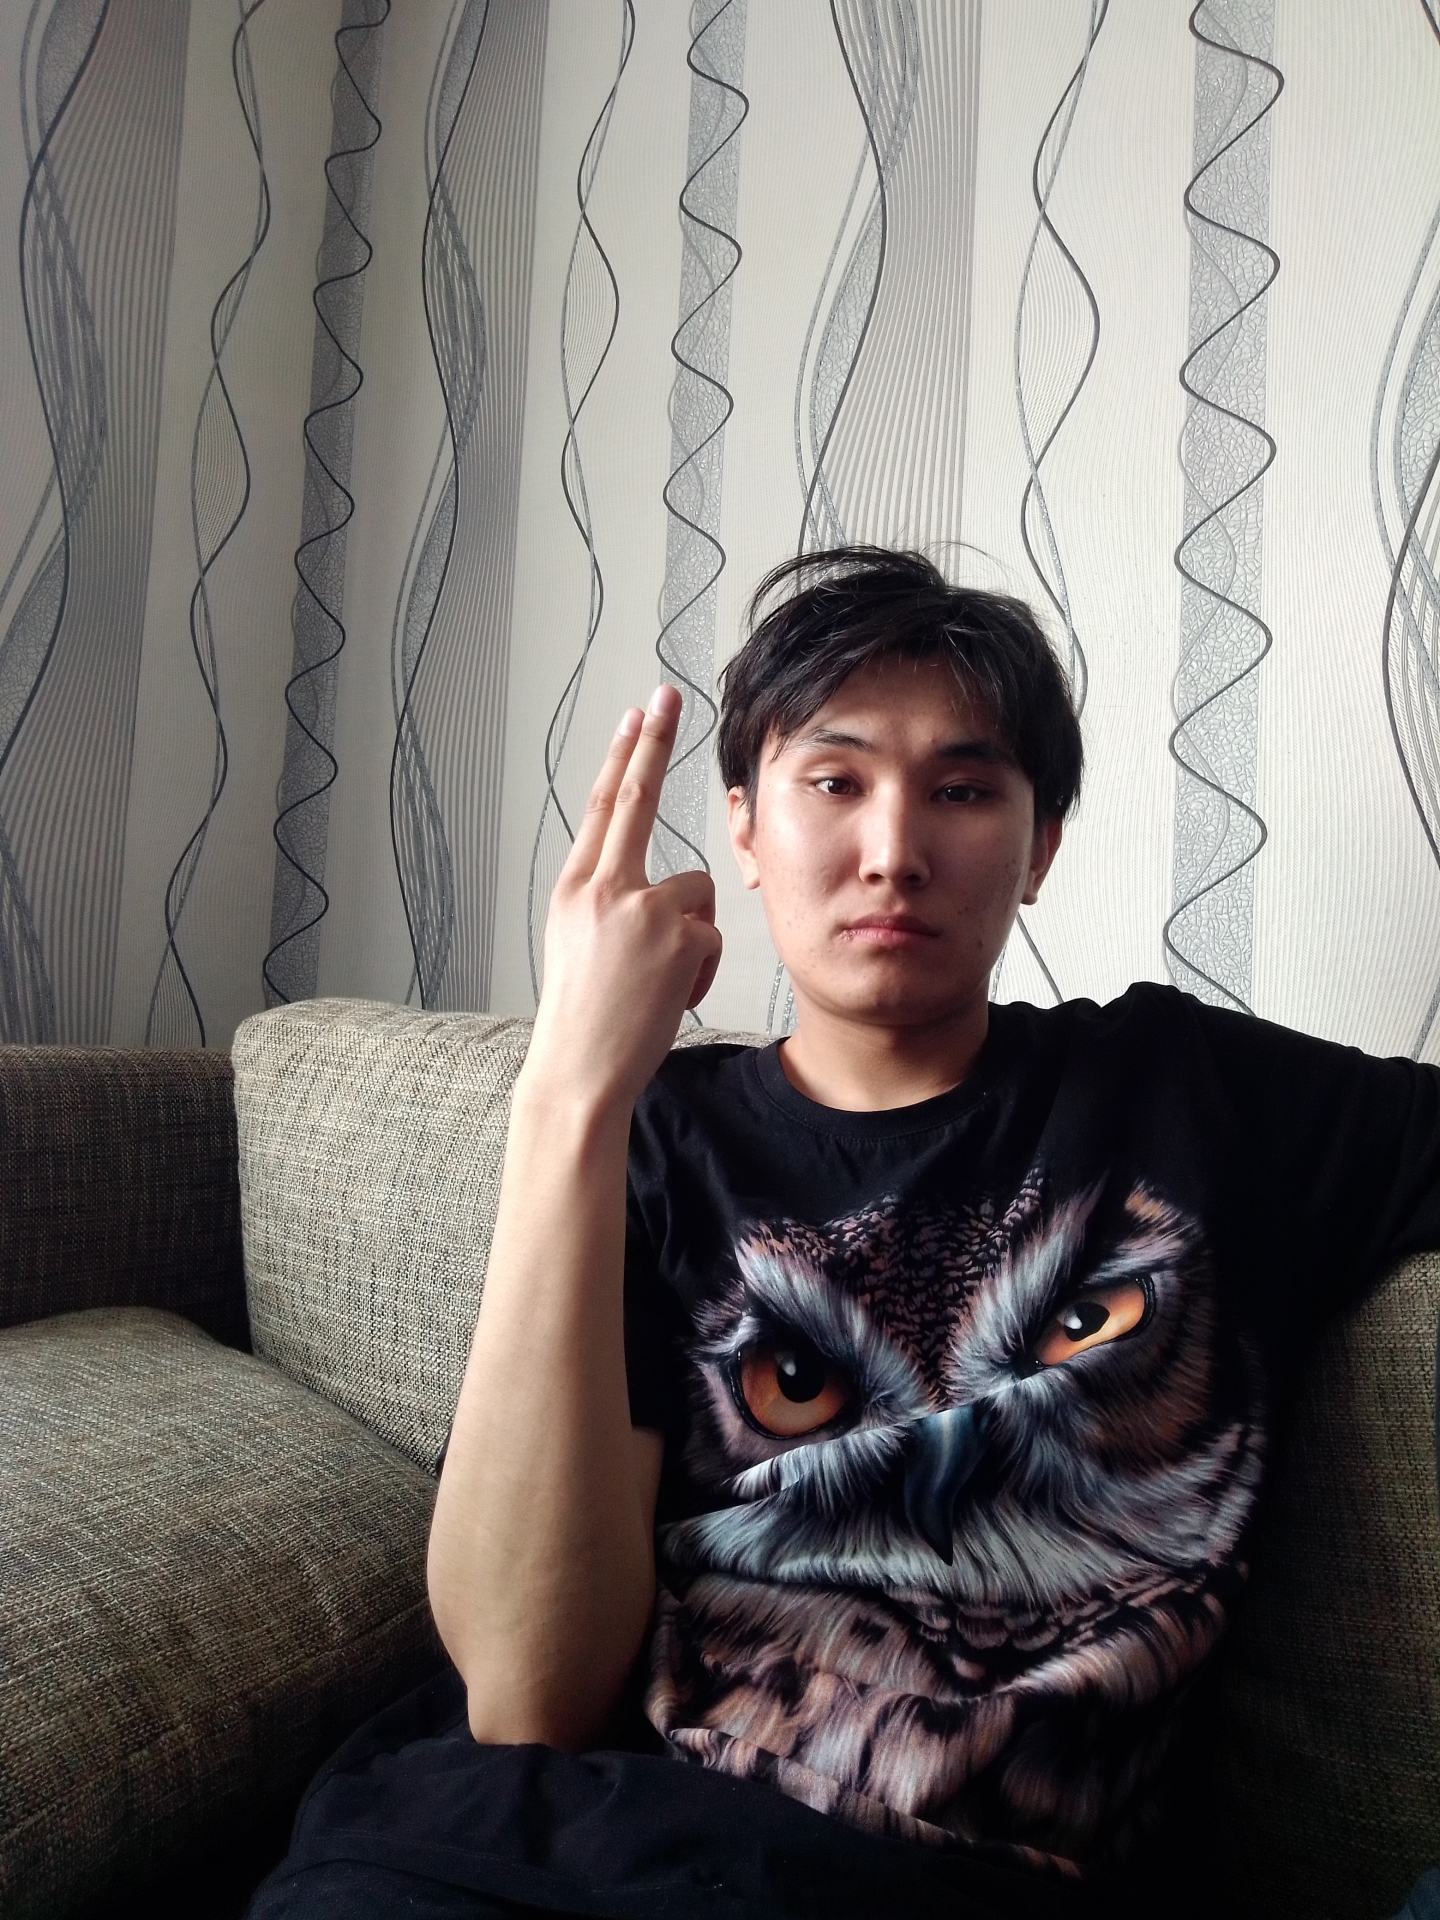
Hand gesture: two_up_inverted